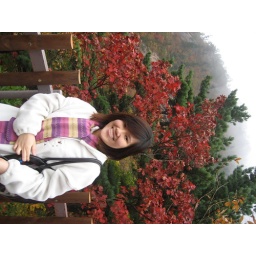
Mi by the red maple tree